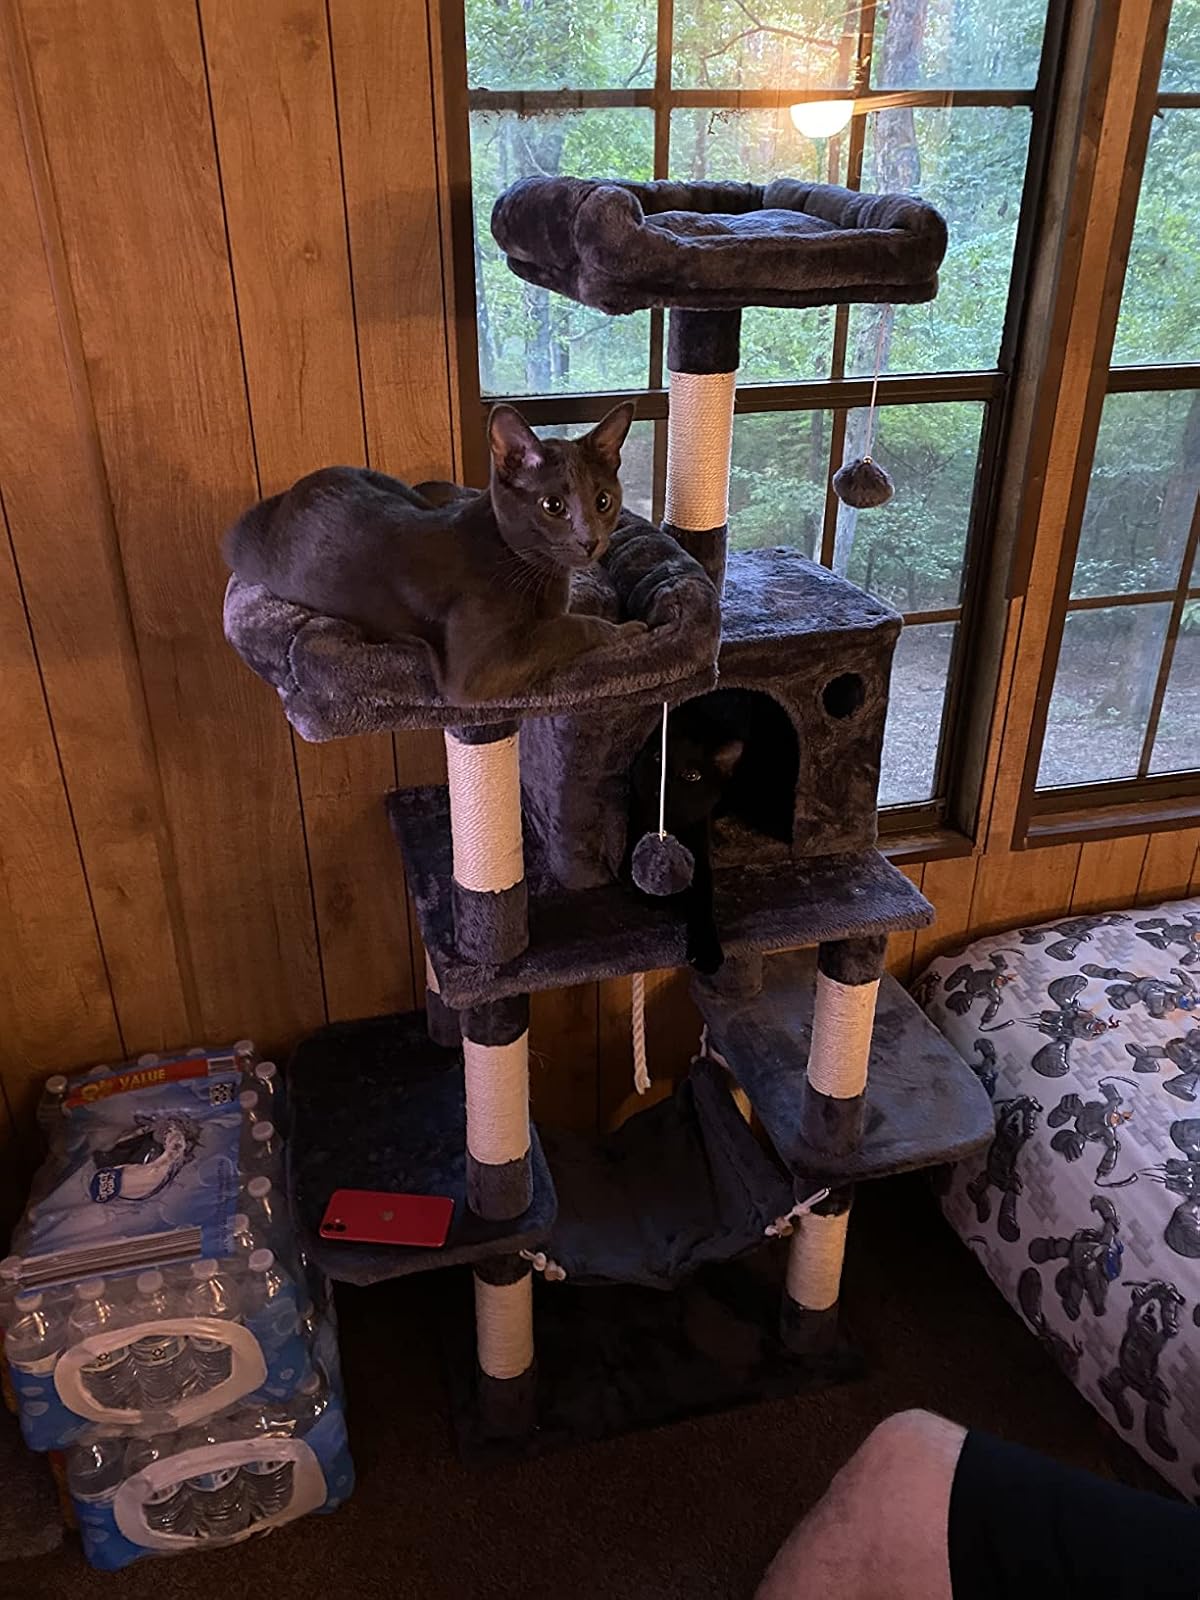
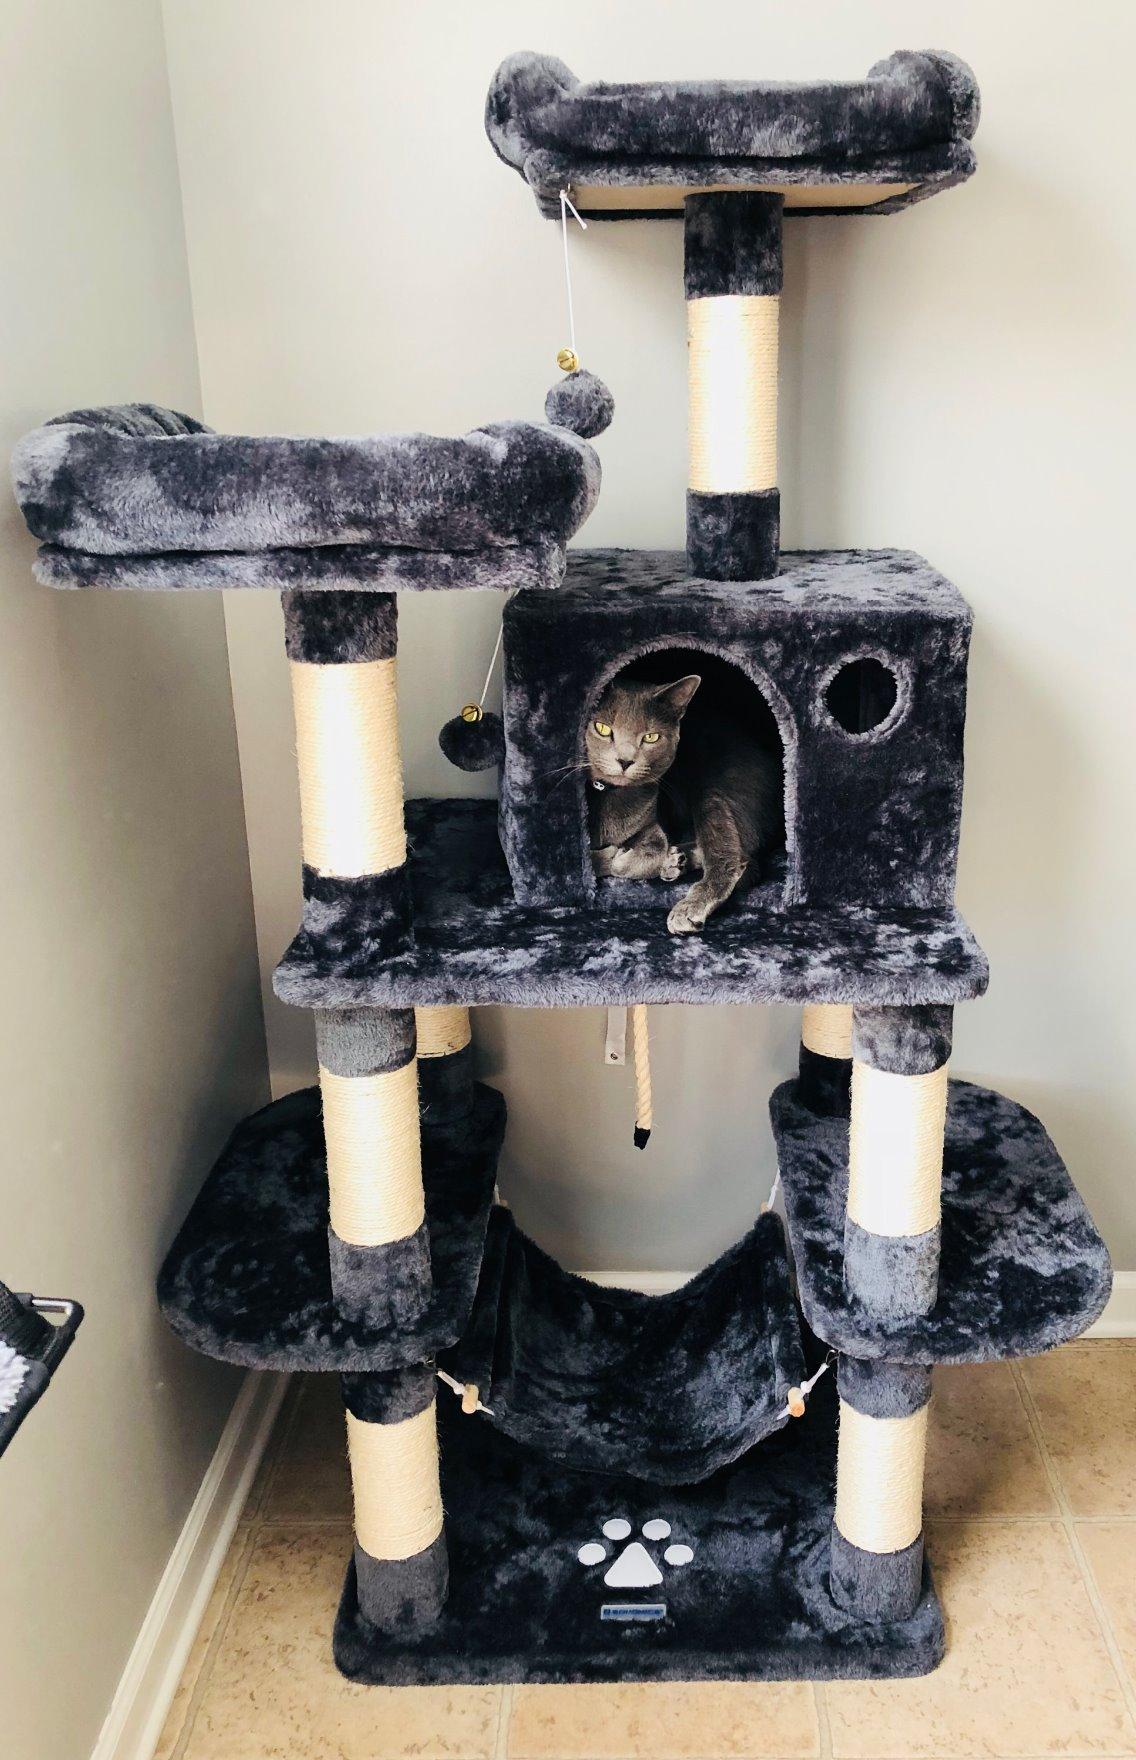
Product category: items_cat tree
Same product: yes